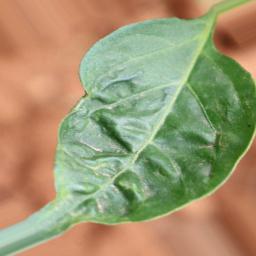
Label: mites_and_trips